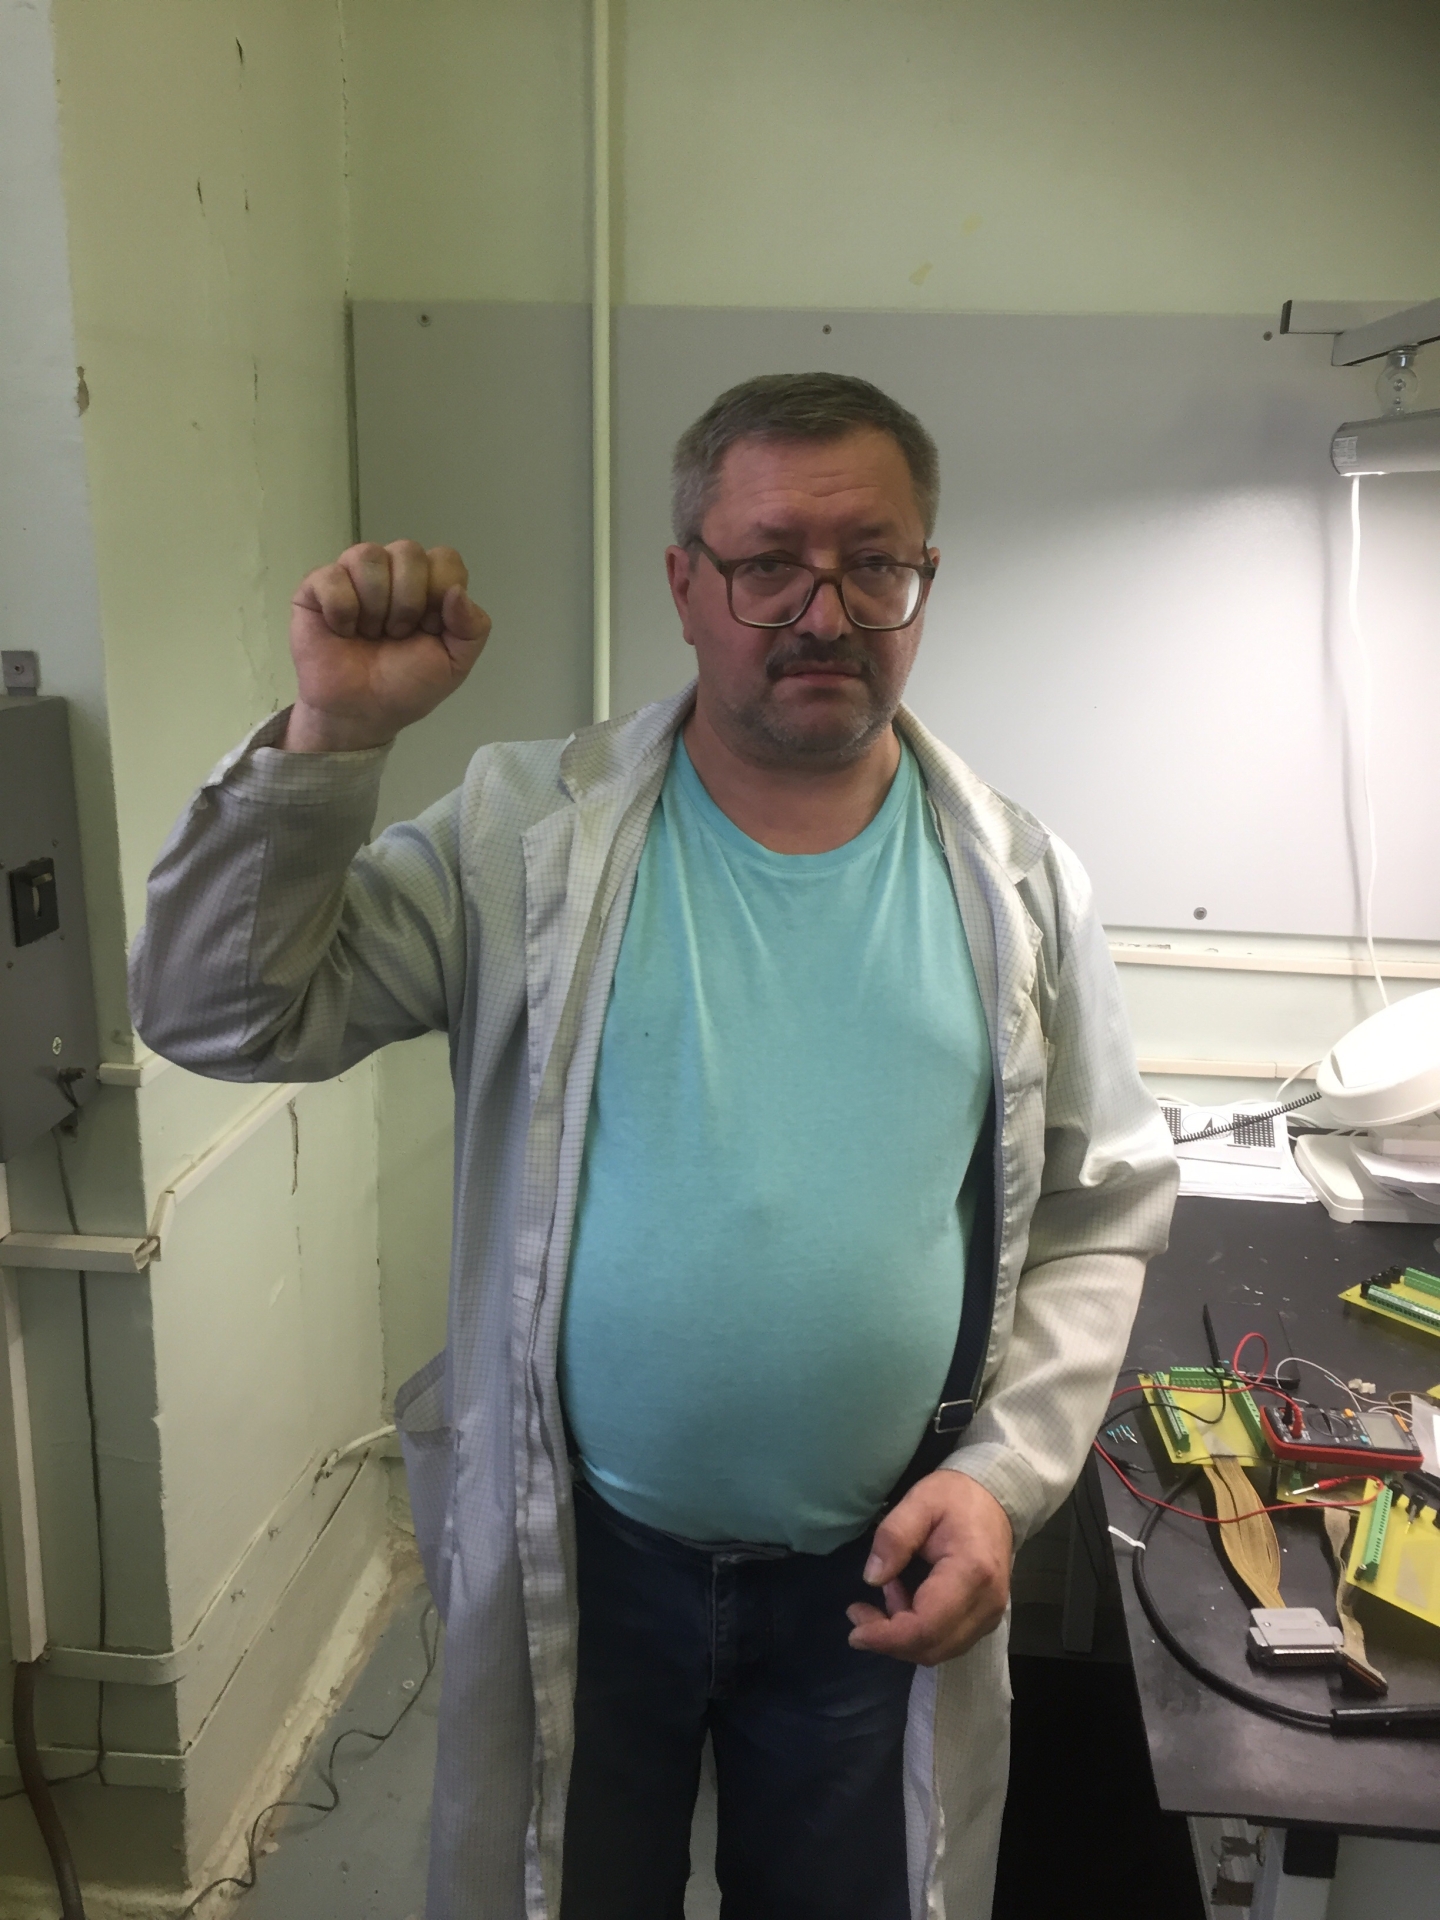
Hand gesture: fist